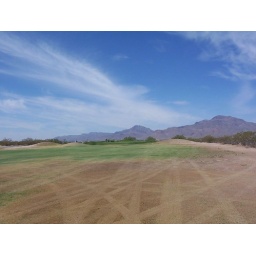
crossing lines on the ground and whipspy ones in the sky